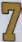
Number: 7